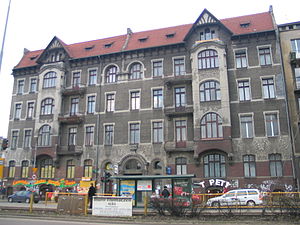
Zygmunt Dejczmans murstenshus
Zugmunt Dejczmans murstenshus ved Tadeusz Kościuszkos allé
Zygmunt Dejczmans murstenshus ligger på hjørnet af Tadeusz Kościuszkos allé og Adam Mickiewicz’ allé i Łódź. Det regnes for at være et af de mest fuldkomne eksempler på art nouveau i Polen. Bygningen har fire etager med luksuriøse flerrummede lejligheder, og blev bygget i to etapper: